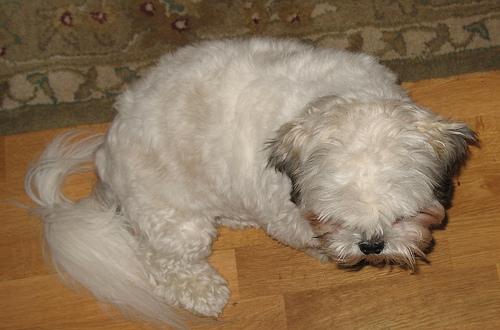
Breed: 361-n000123-Shih_Tzu